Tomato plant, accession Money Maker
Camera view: bottom (45 deg); turntable rotation: 270 degrees
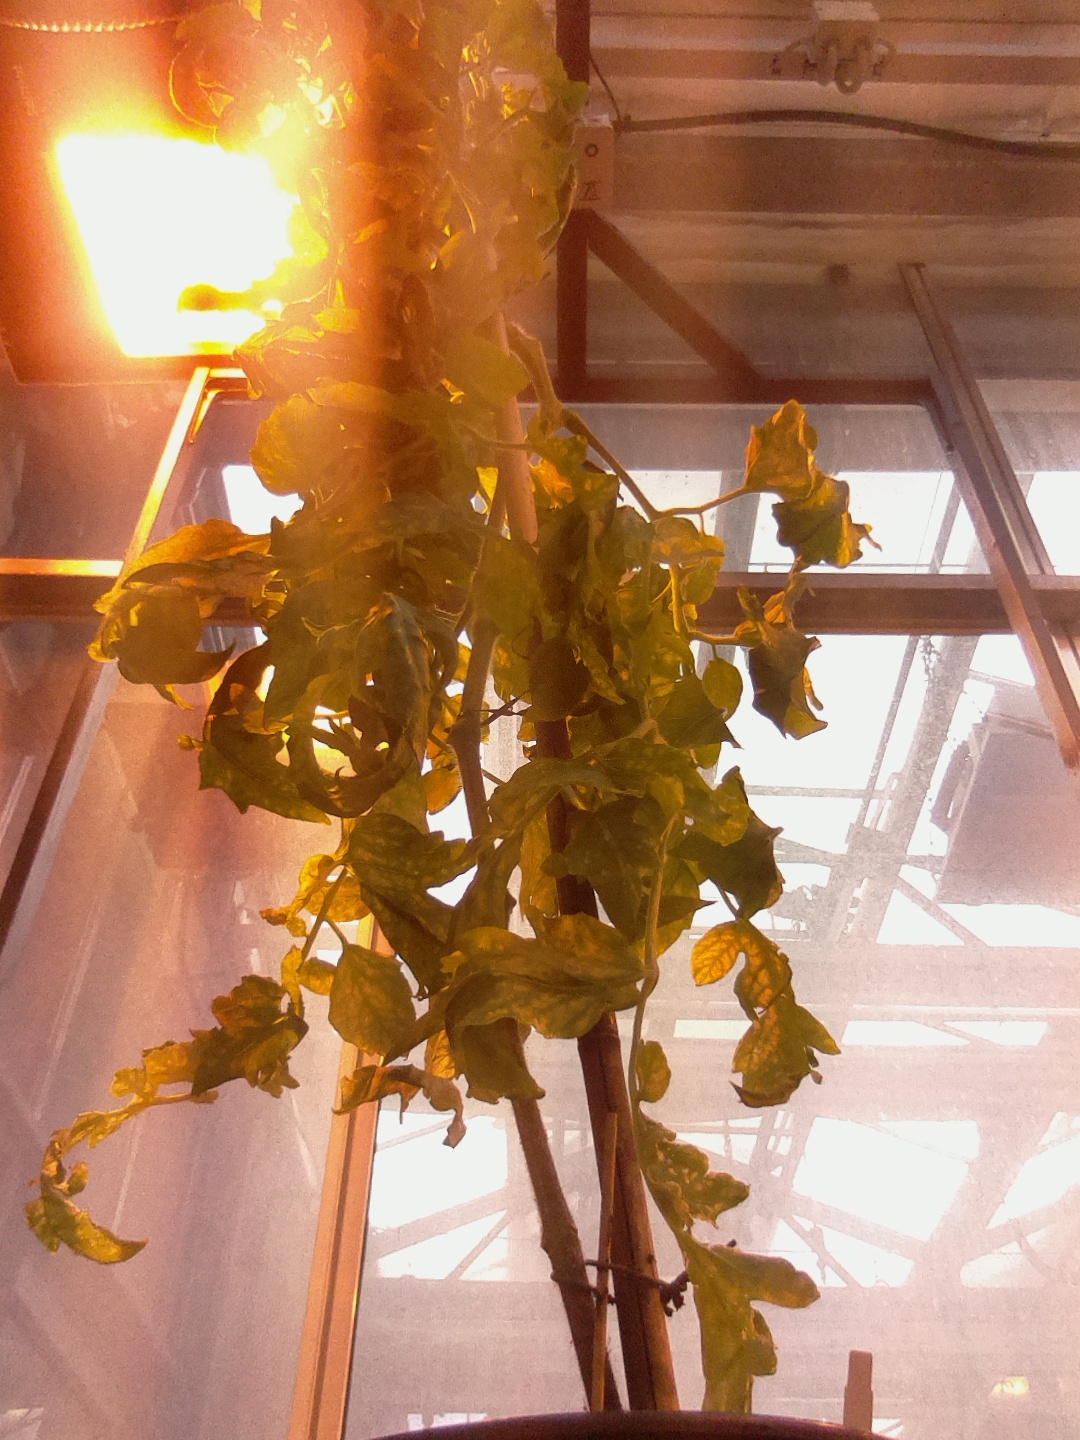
BBCH growth stage 76: 60%-70% of final fruit size